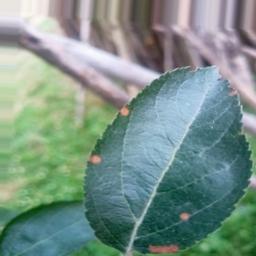
Label: Alternaria